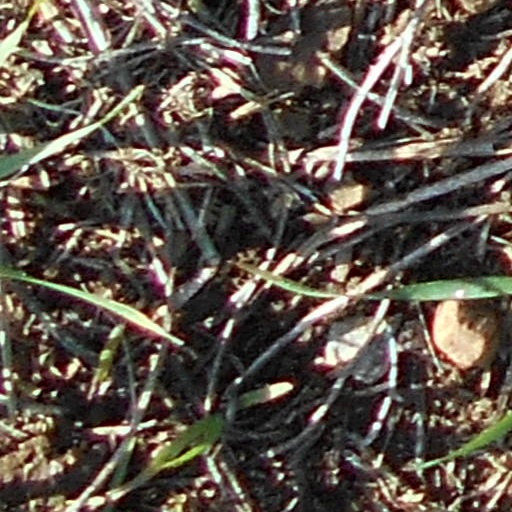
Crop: wheat